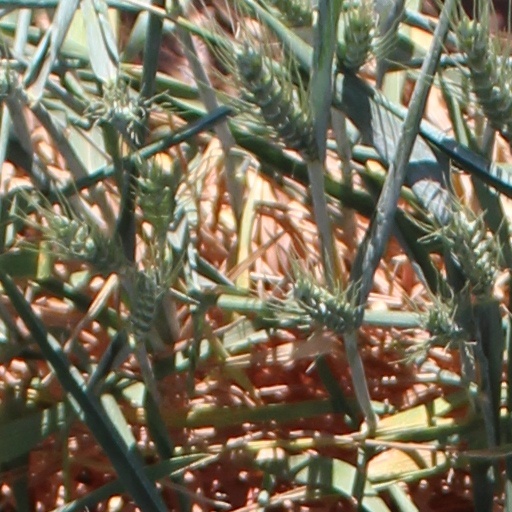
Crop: wheat